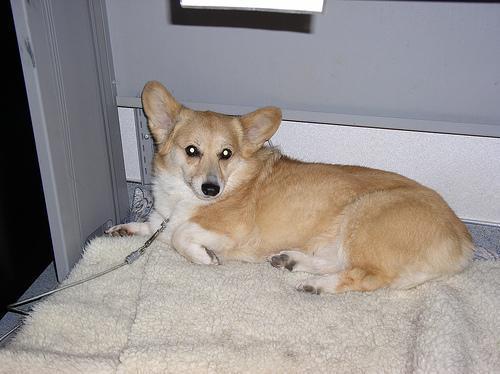
Pembroke